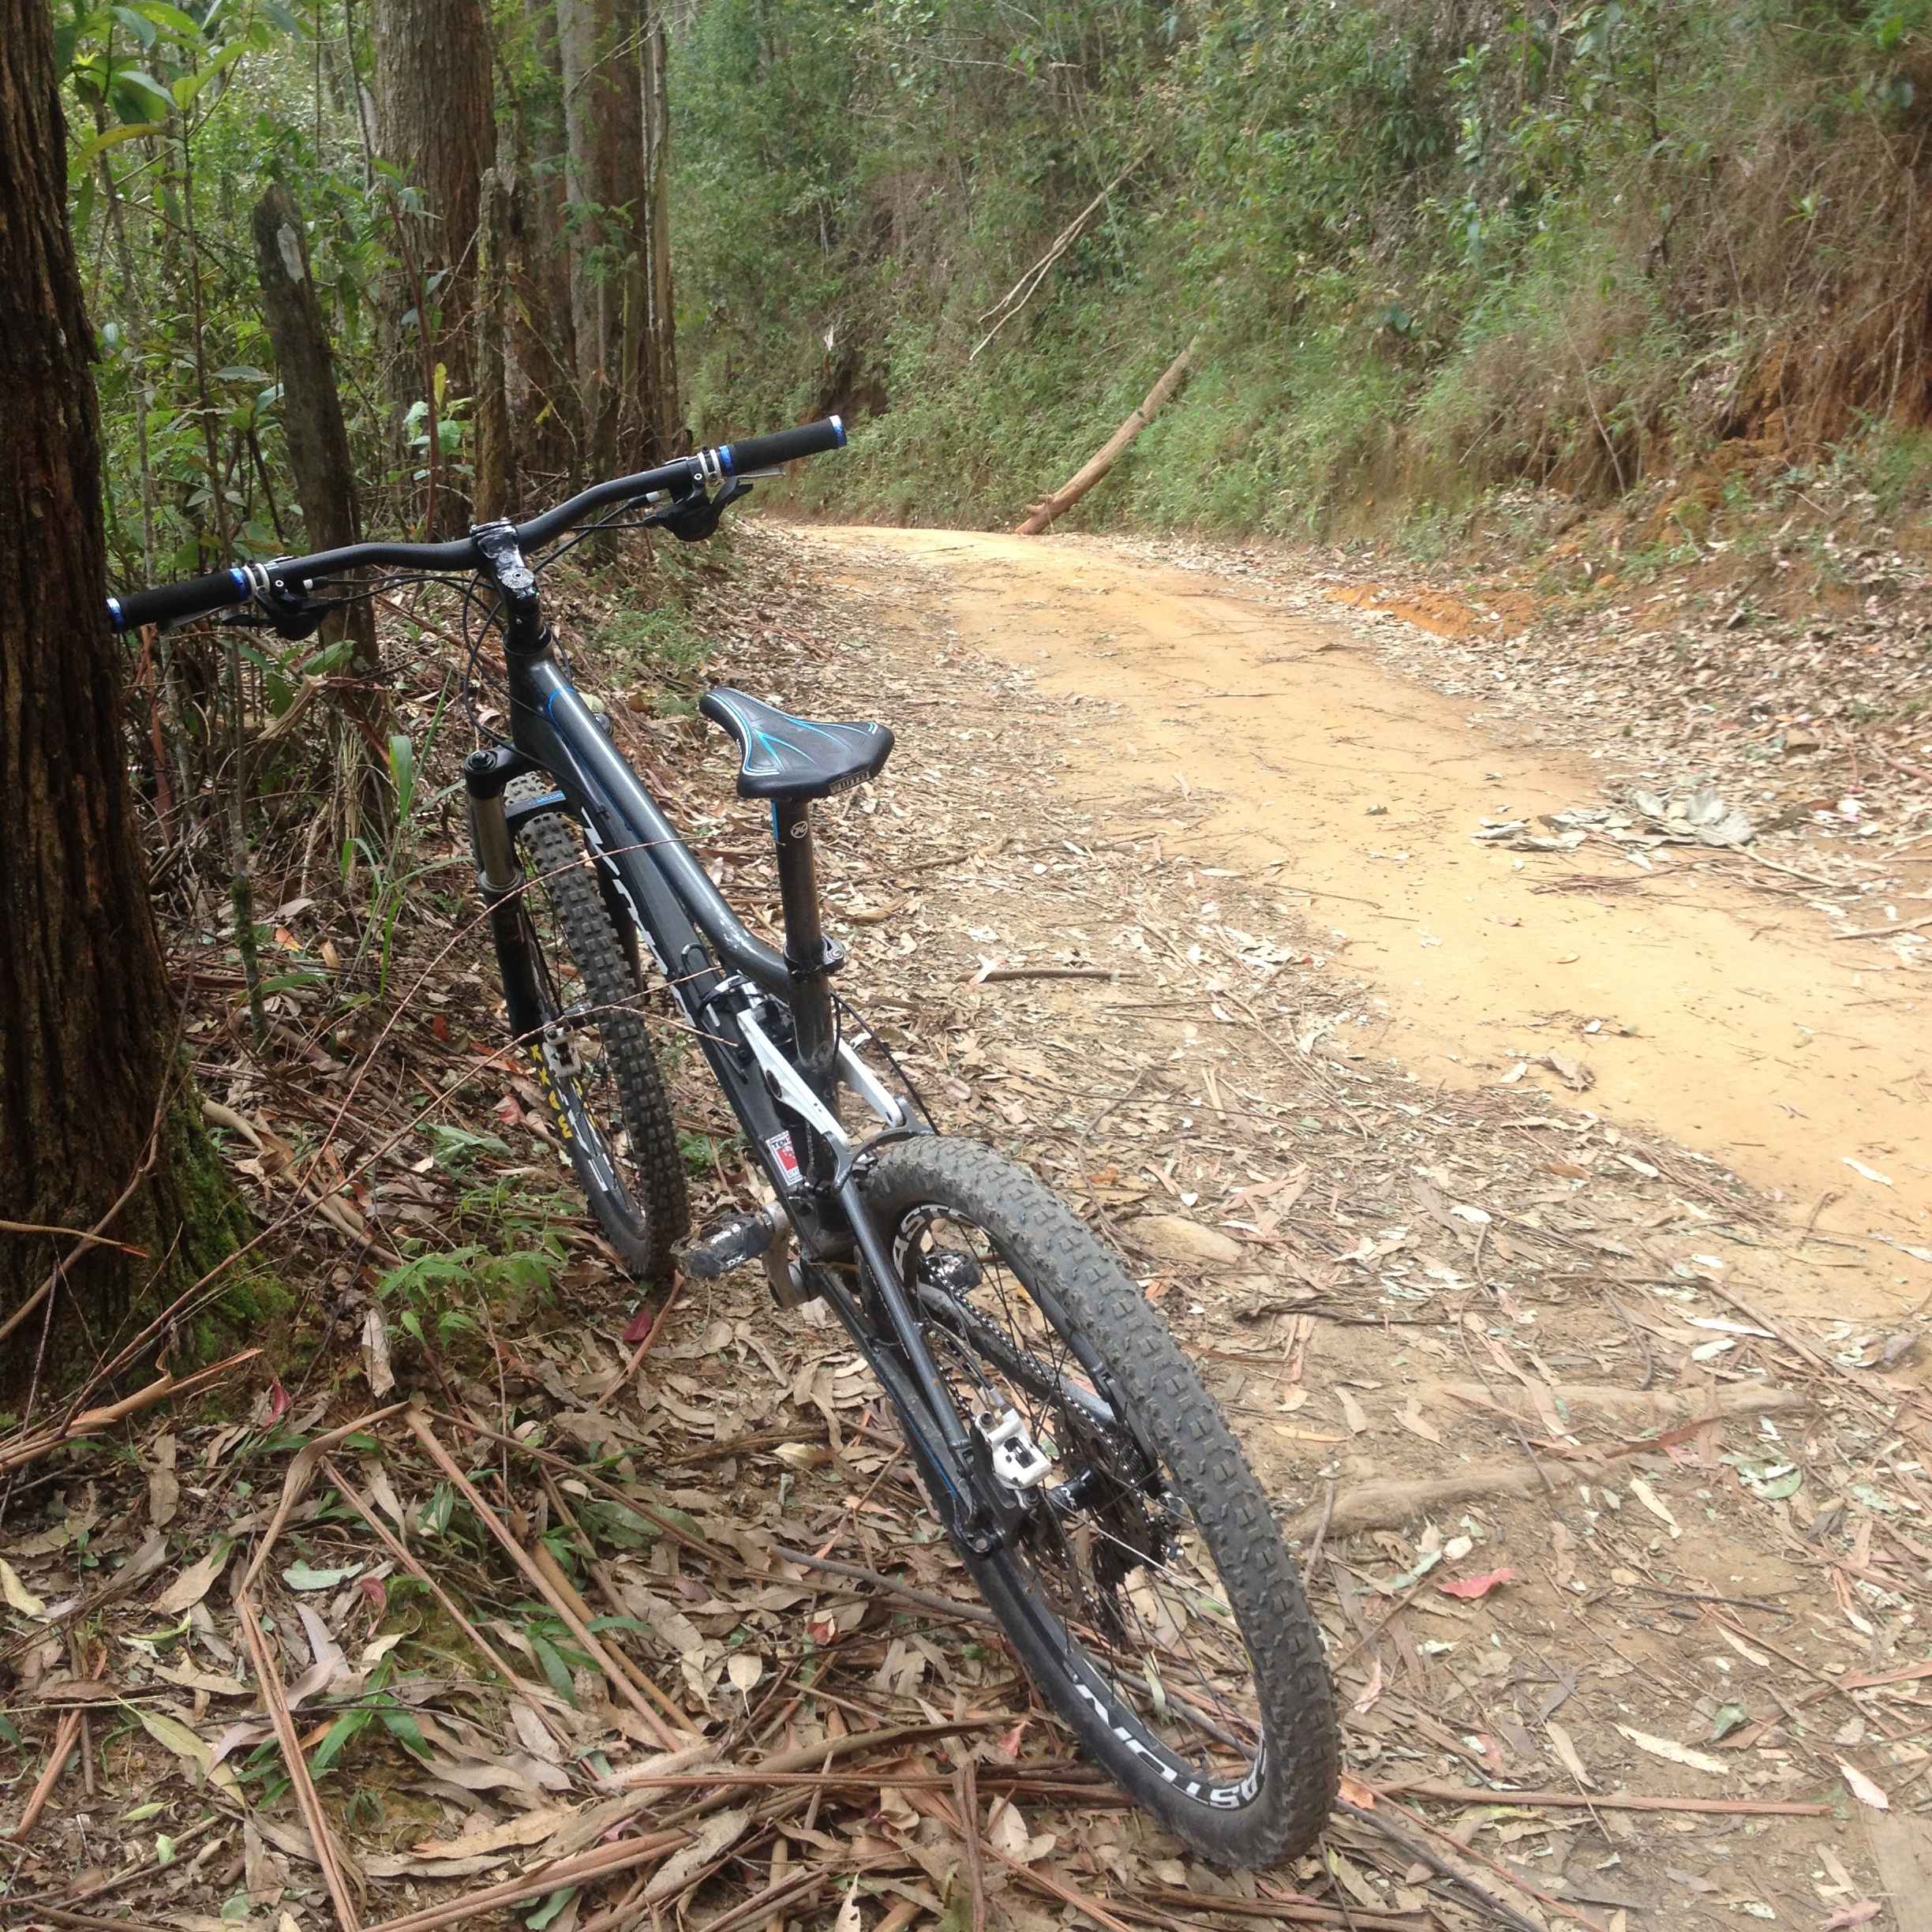
trail, bicycle, vehicle, soil, sports equipment, mountain bike, sports, racing, freeride, mountain biking, cycle sport, downhill mountain biking, bicycle motocross